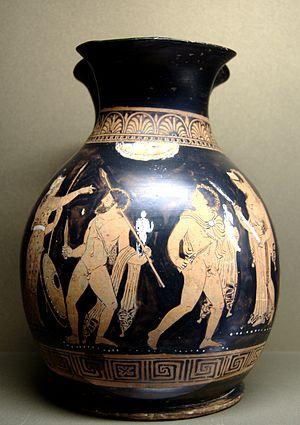
Ulysse et Diomède dérobent le Palladion de Troie. Œnoché à figures rouges apulien, vers 360-350 av. J.-C. Provenance
Dans la mythologie grecque, Diomède, fils de Tydée et de Déipyle, dit le Tydéide, est roi d'Argos. Il est l'un des héros grecs de la guerre de Troie.